Operation Unokat

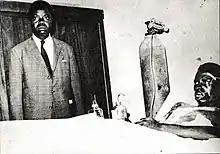
Katangese President Tshombe visiting a civilian casualty of Operation Unokat

On 6 December Swedish peacekeepers secured the tunnel under the railway and removed the roadblock near there after a brief exchange of fire with the gendarmes, who retreated. In retaliation for the Katangese strike on Élisabethville airport, ONUC Canberra bombers raided the Kolwezi airstrip, destroying a dummy of the Katangese Fouga jet and three other planes. Several other Katangese Air Force craft were stored at other small airstrips and avoided destruction. The presence of UN combat aircraft forced the remnants of the force, under the leadership of mercenary Jerry Puren, to only conduct sorties at night, which were ineffective. Kimba blamed the United States for the air attacks. The Katangese placed Hoffacker under house arrest, and Kimba rejected the notion of seeking a ceasefire, vowing that Katangese forces would enact a scorched-earth policy.